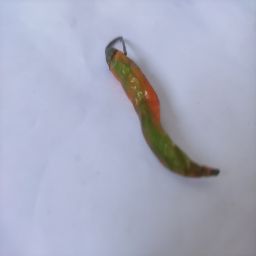
Crop: Chile Pepper
Quality: Old